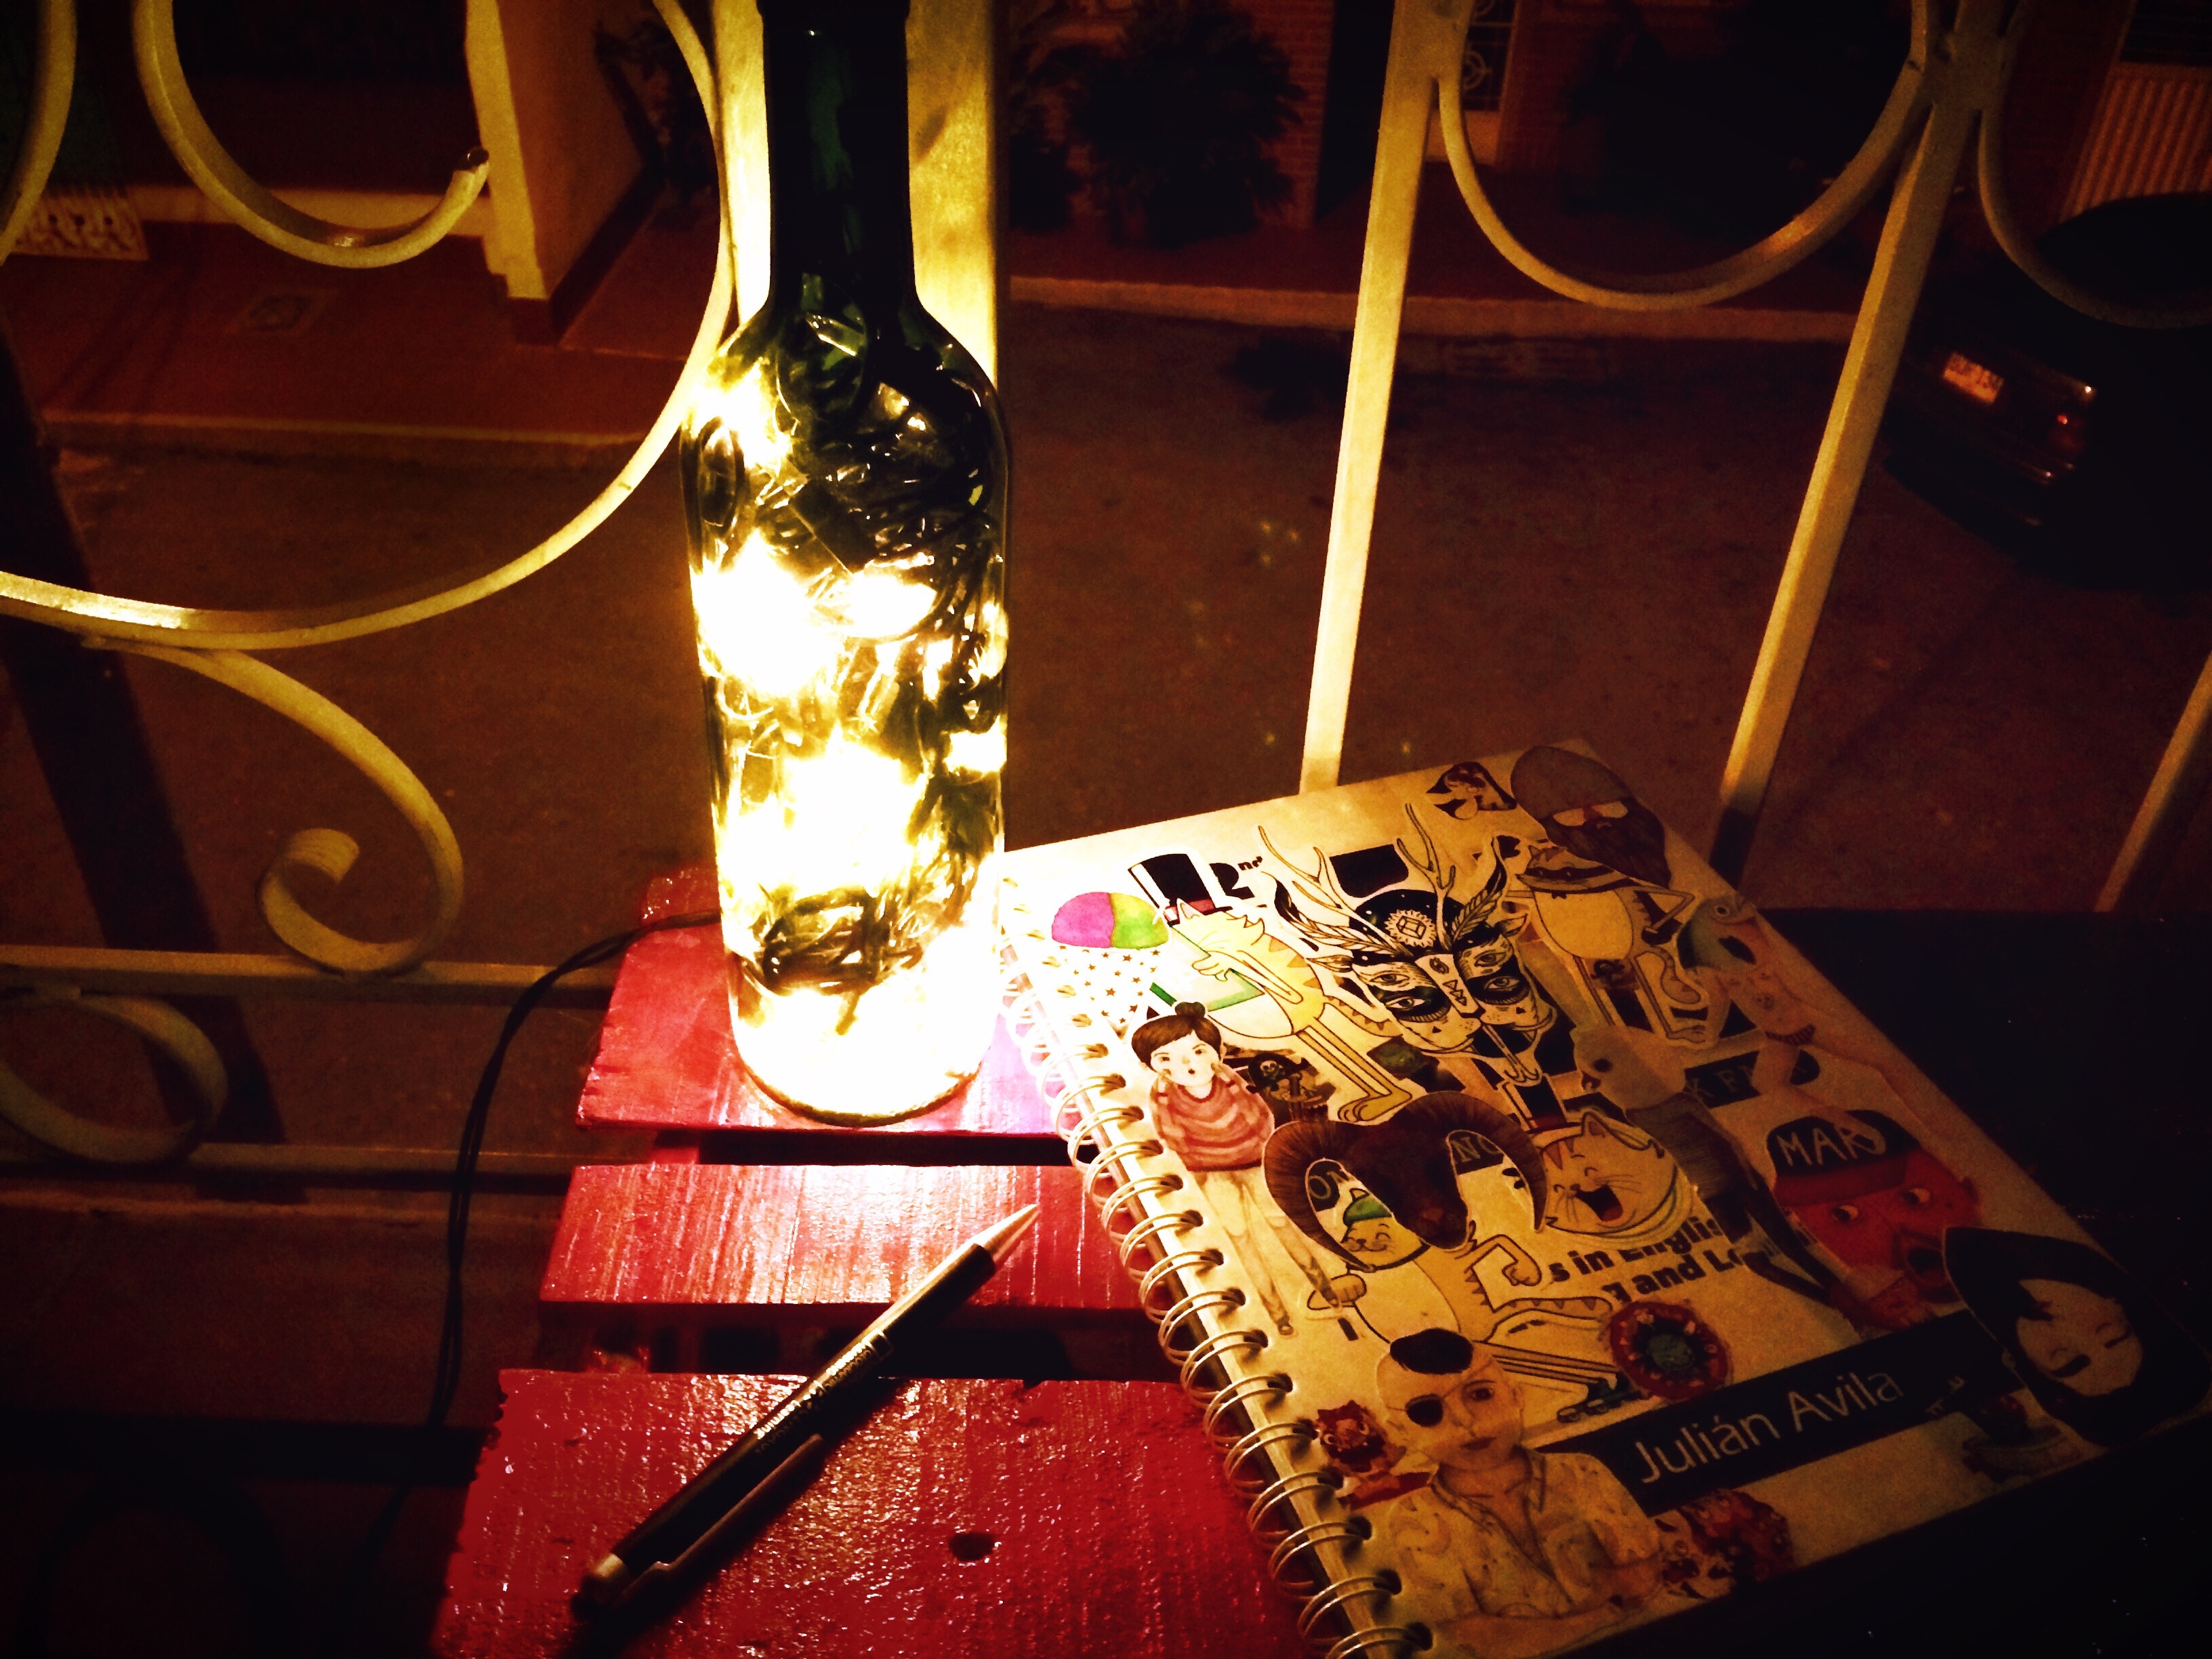
light, night, red, color, art, shape